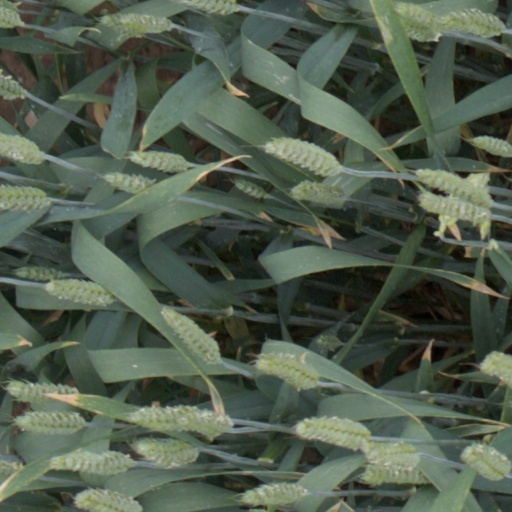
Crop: wheat